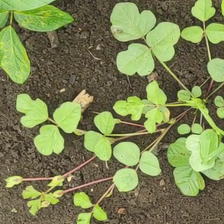
Weed species: Little_Mallow(Malva parviflora)